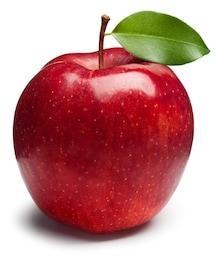
Label: apple